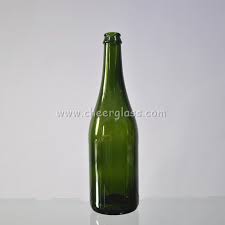
Waste category: glass